James Calado

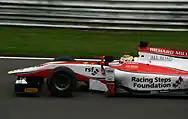
Calado winning the Belgium 2013 GP2 Grand Prix

Calado made his GP2 Series début by driving for ART in the non-championship race at Yas Marina which concluded the 2011 season. He had a victorious race in the sprint race, the second race of the weekend. He joined the Lotus-branded team full-time for the 2012 season, alongside second-year driver Esteban Gutiérrez. He continued his form from the non-championship race by winning the sprint race of the first round of the season in Malaysia. After taking pole positions for the Spanish rounds at Catalunya and Valencia, but not being able to convert them into victories, he won his second race of the season at Hockenheim. At this stage of the championship, he was third in the drivers' standings, but a poor run in the final four races—after crashing in practice at Monza and suffering from food poisoning in Singapore saw him overhauled by team-mate Gutiérrez and compatriot Max Chilton. Nevertheless, his fifth place in the championship meant that he finished the season as the series' most successful rookie driver, ahead of Felipe Nasr in tenth position. "Autosport" magazine rated Calado as the GP2 season's best driver, due to his inexperience compared to the drivers who finished ahead of him in the championship.